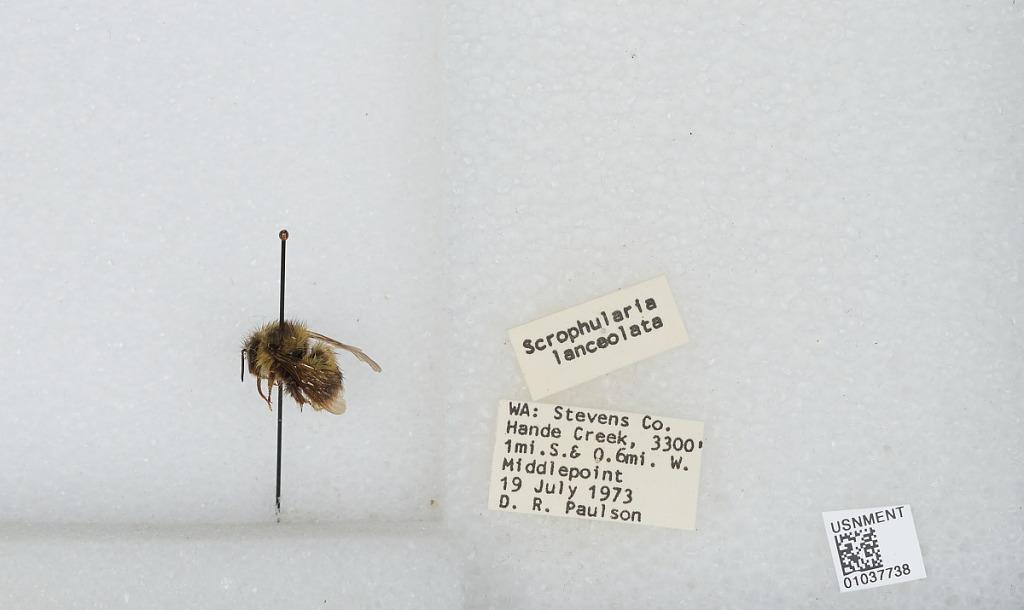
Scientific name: Bombus (Pyrobombus) mixtus Cresson
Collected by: D. Paulson
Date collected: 1973-7-19
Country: United States
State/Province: Washington
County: Stevens
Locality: Hande Creek, 1 mile South and 0.6 miles West of Middlepoint
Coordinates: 48.6164, -117.571